919th Special Operations Wing

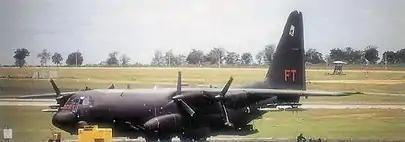
AC-130A, AF Ser. No. 55-0029, of the 16 SOS at Ubon RTAFB in May 1974. The following year, this aircraft was transferred to the Air Force Reserve's 711 SOS at Duke Field.

Redesignated the 919th Special Operations Group (919 SOG) on 1 July 1975, the group began transitioning to the Lockheed AC-130A Spectre aircraft and training for gunship operations, with close air support as a primary duty, but also including the ability to perform armed interdiction, reconnaissance, and escort, as well as forward air control (FAC) and combat search and rescue (CSAR) in conventional or unconventional warfare setting. In addition to its primary combat duties, the 919 SOG also provided range clearing support for missile launches at Cape Canaveral Air Force Station and along the Eastern Test Range from 1979 to 1989 and for NASA Space Shuttle launches at the John F. Kennedy Space Center from 1981 to 1988.